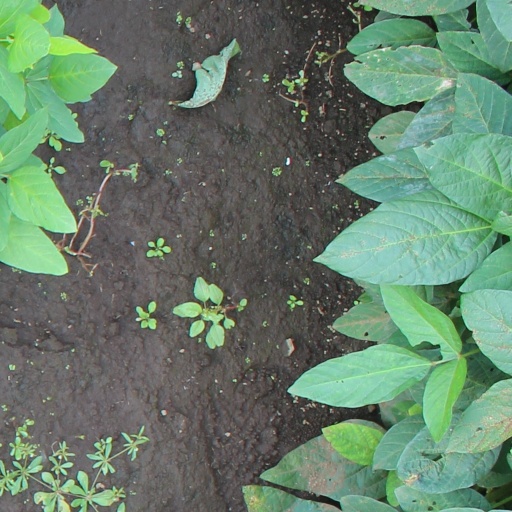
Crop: soybean